Time of Darkness

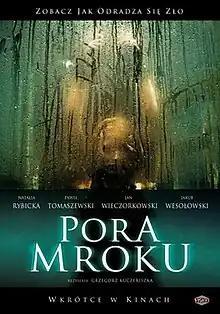
Polish theatrical release poster

Time of Darkness is a 2008 Polish horror film directed by Grzegorz Kuczeriszka.